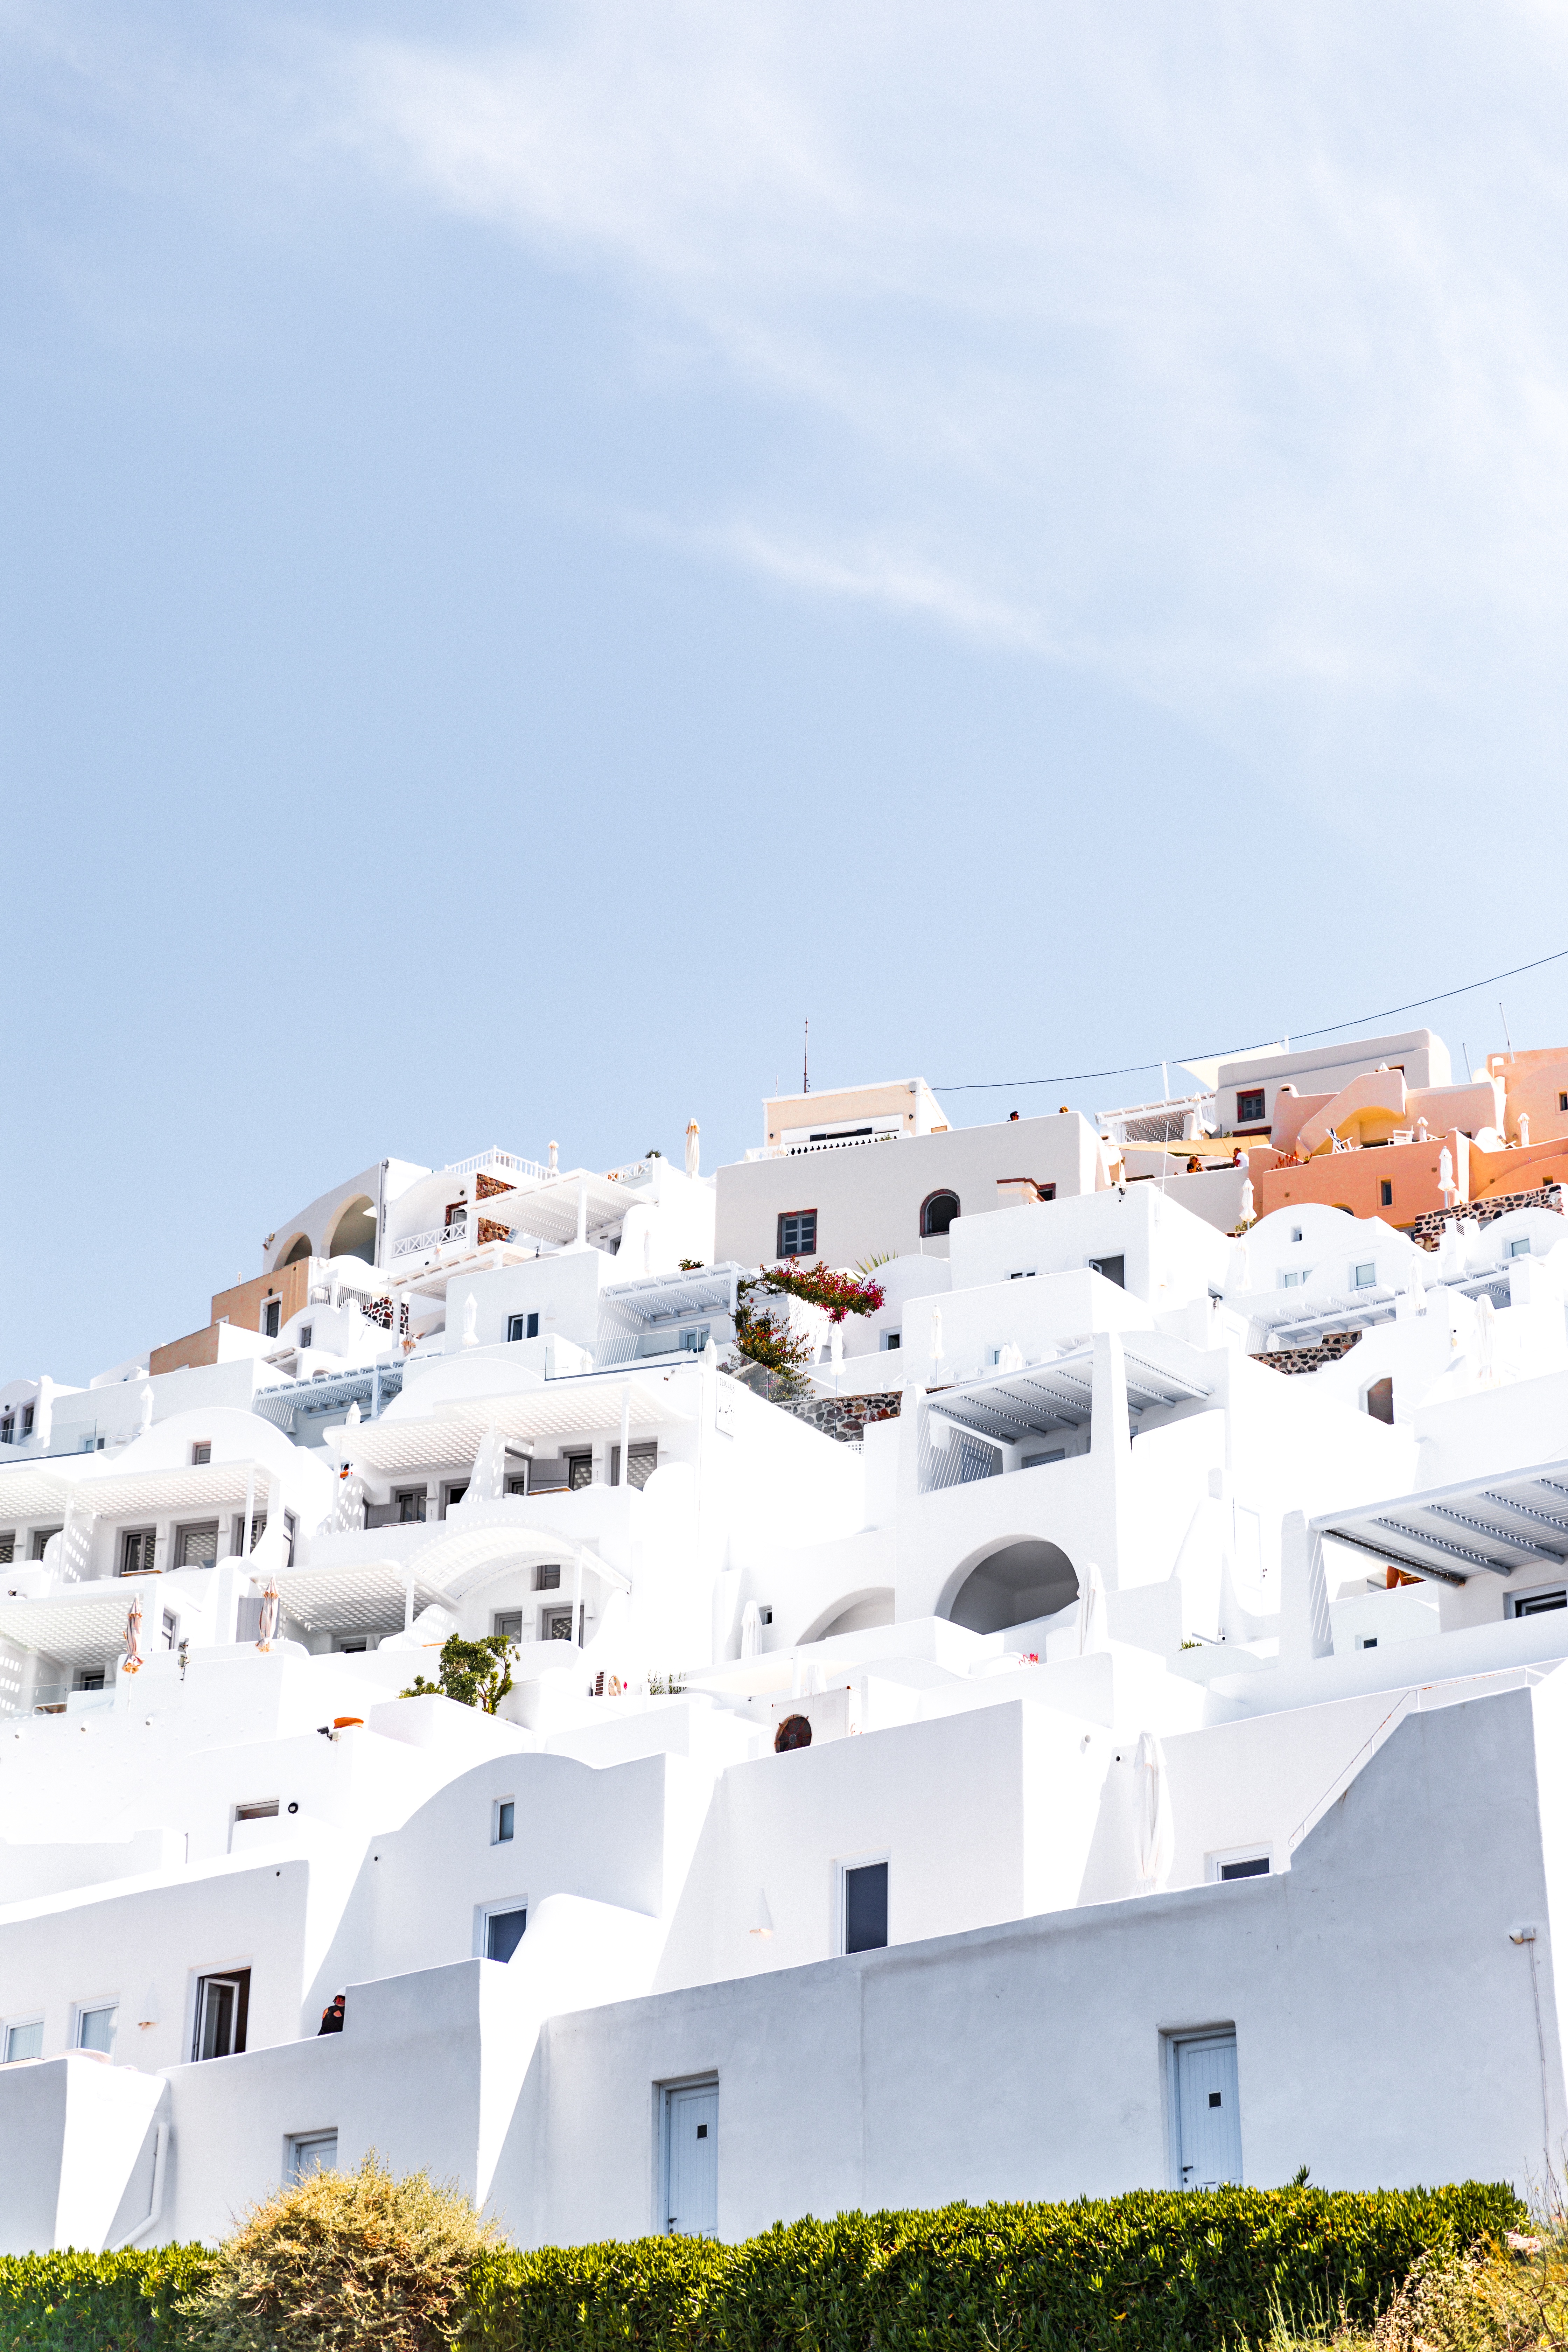
sea, coast, town, mediterranean, facade, blue sky, whitewash, resort, residential area